Charles M. Russell National Wildlife Refuge

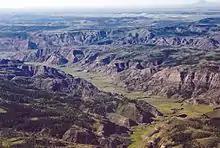
The topography of the Russell Wildlife Refuge is highly varied.

Beginning about 100 million years ago, a large inland sea known as the Western Interior Seaway covered most of the middle of the modern-day countries of the United States and Canada. It stretched from the Gulf of Mexico to the Arctic Ocean and was deep and wide. A wide range of dinosaurs, including "Ankylosaurus", "Pachycephalosaurus", "Thescelosaurus", "Triceratops", and "Tyrannosaurus", inhabited the area. The combination of extensive prehistoric fauna and a shallow inland sea led to significant preservation and fossilization of animal and plant remains.